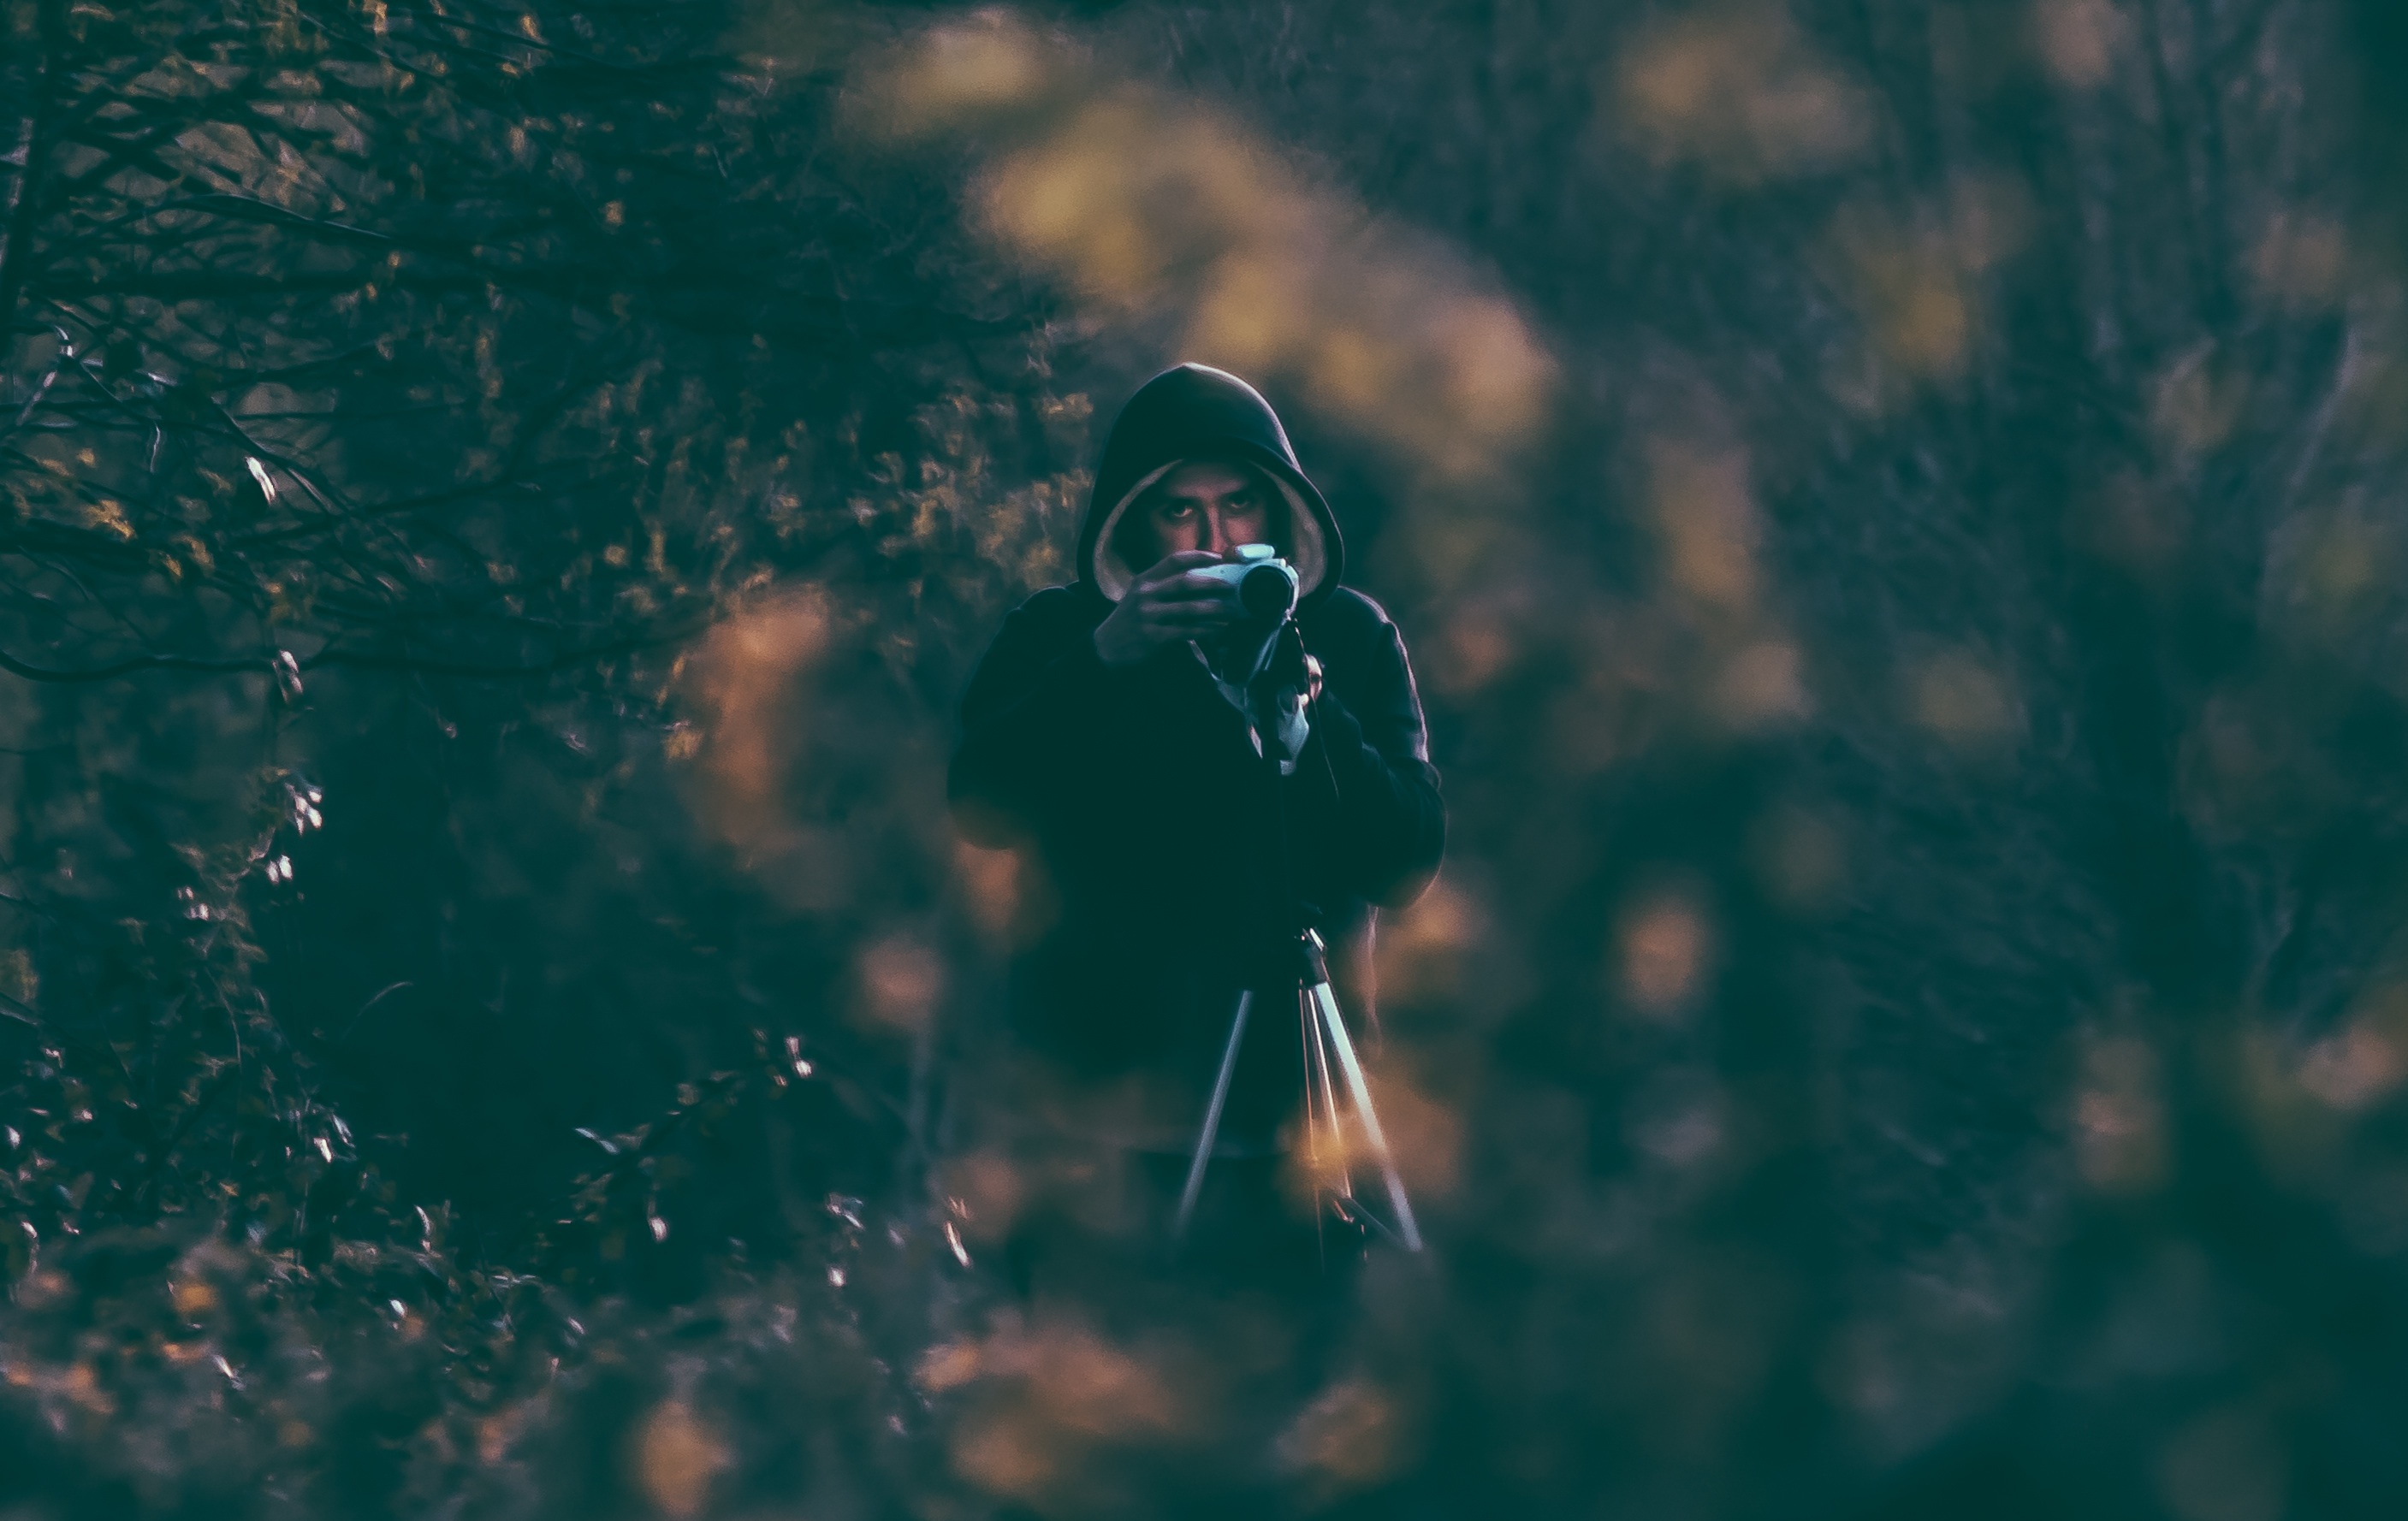
green, water, organism, photography, tree, forest, fictional character, plant, macro photography